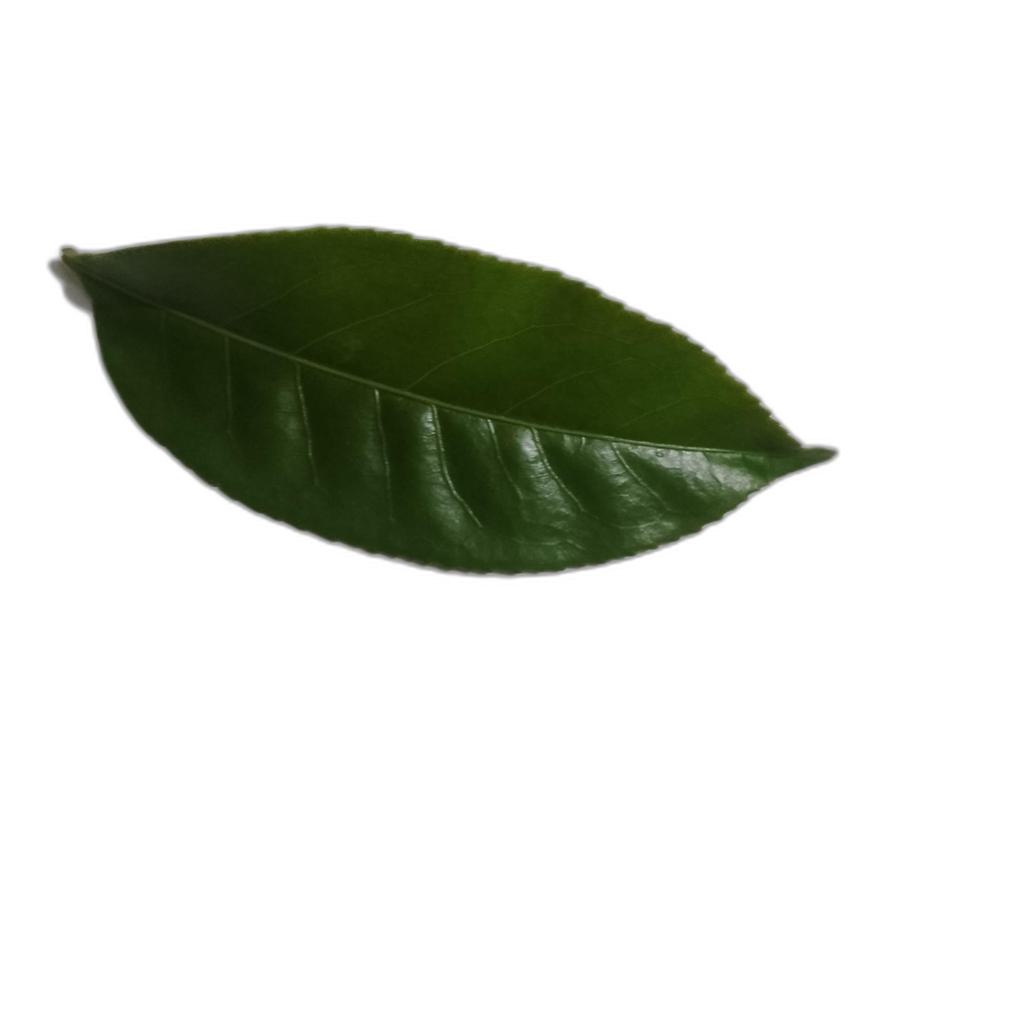
Label: Healthy